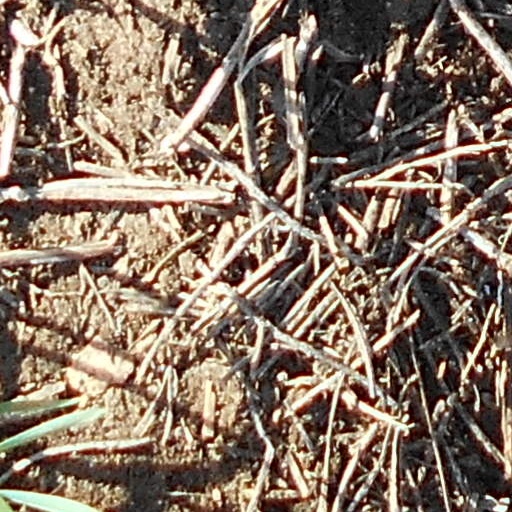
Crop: wheat